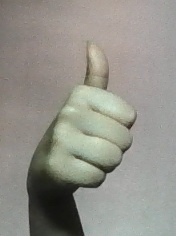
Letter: aleff